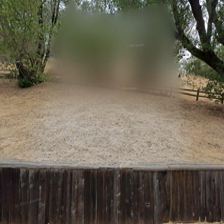
Label: streetView